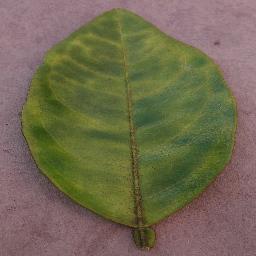
Label: Orange___Haunglongbing_(Citrus_greening)